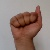
The image shows a hand gesture representing the letter 'A' in Indian Sign Language.